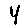
Label: 4